Question: Please indicate a possible affordance area of baseball bat that can be used for holding with hands
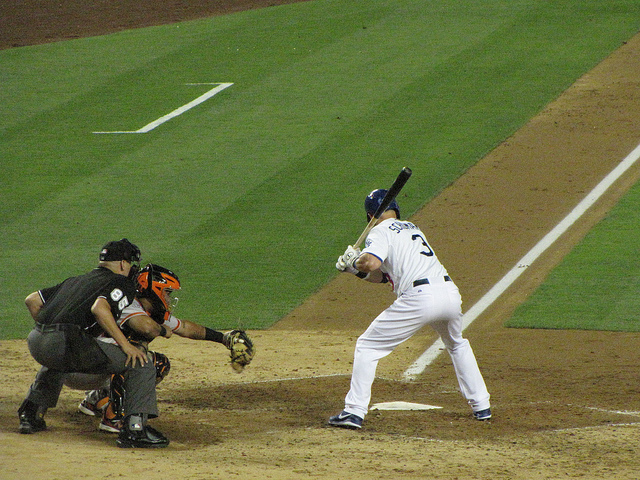
Answer: [324.5, 207.5, 382.5, 276.5]